Realm (virology)

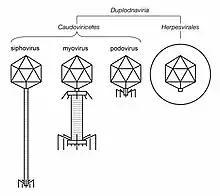
Illustrated sample of "Duplodnaviria" virions

"Duplodnaviria" contains double-stranded DNA (dsDNA) viruses that encode a major capsid protein (MCP) that has the HK97 fold. Viruses in the realm also share a number of other characteristics involving the capsid and capsid assembly, including an icosahedral capsid shape and a terminase enzyme that packages viral DNA into the capsid during assembly. Two groups of viruses are included in the realm: tailed bacteriophages, which infect prokaryotes and are assigned to the order "Caudovirales", and herpesviruses, which infect animals and are assigned to the order "Herpesvirales".